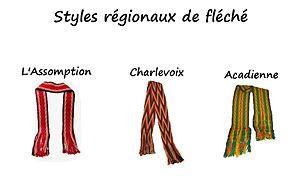
Quelques styles régionaux de fléché
La ceinture fléchée est un élément des costumes traditionnels canadien-français, québécois et métis, historiquement associé à la traite des fourrures. Il s'agit d'une ceinture de laine tressée aux doigts, traditionnellement portée par les hommes. La largeur d'une ceinture peut varier de 15 cm à 25 cm et sa longueur peut facilement dépasser 2 mètres.